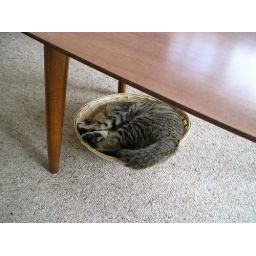
Another cat in the basket 2